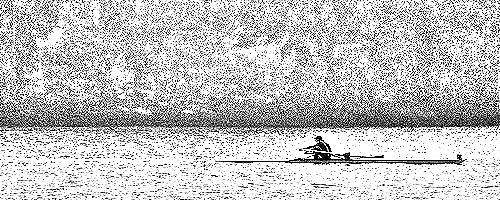
Portrait style: Sketch Portrait